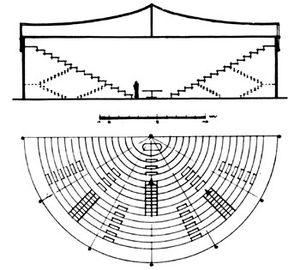
Plan du théâtre anatomique imaginé par Charles Estienne paru dans une édition du De dissectione partium corporis publiée à Paris en 1546.
La Dissection des parties du corps humain est l'intitulé en français d'un traité d'anatomie de l'anatomiste français Charles Estienne, ou Carolus Stephanus. Il fut publié pour la première fois en latin sous le titre De dissectione partium corporis humani en 1545 avant d'être traduit en français l'année suivante, probablement par l'auteur lui-même.
Pour l'histoire de l'anatomie, un théâtre anatomique est un édifice spécialisé où l'on procédait à des dissections anatomiques en public durant les Temps modernes et au début de l'Époque contemporaine en Occident.